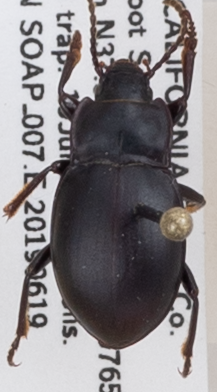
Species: Metrius contractus
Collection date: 2019-06-19 04:00:00
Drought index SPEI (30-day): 0.9
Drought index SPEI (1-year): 0.39
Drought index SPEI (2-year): -0.03